James Huneker

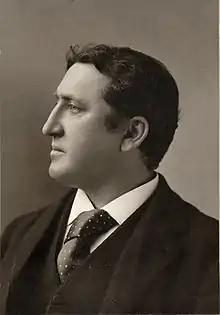
James Huneker, c. 1890, photo by Napoleon Sarony

James Gibbons Huneker (January 31, 1857 – February 9, 1921) was an American art, book, music, and theater critic. A colorful individual and an ambitious writer, he was "an American with a great mission," in the words of his friend, the critic Benjamin De Casseres, and that mission was to educate Americans about the best cultural achievements, native and European, of his time. From 1892 to 1899, he was the husband of the sculptor Clio Hinton.